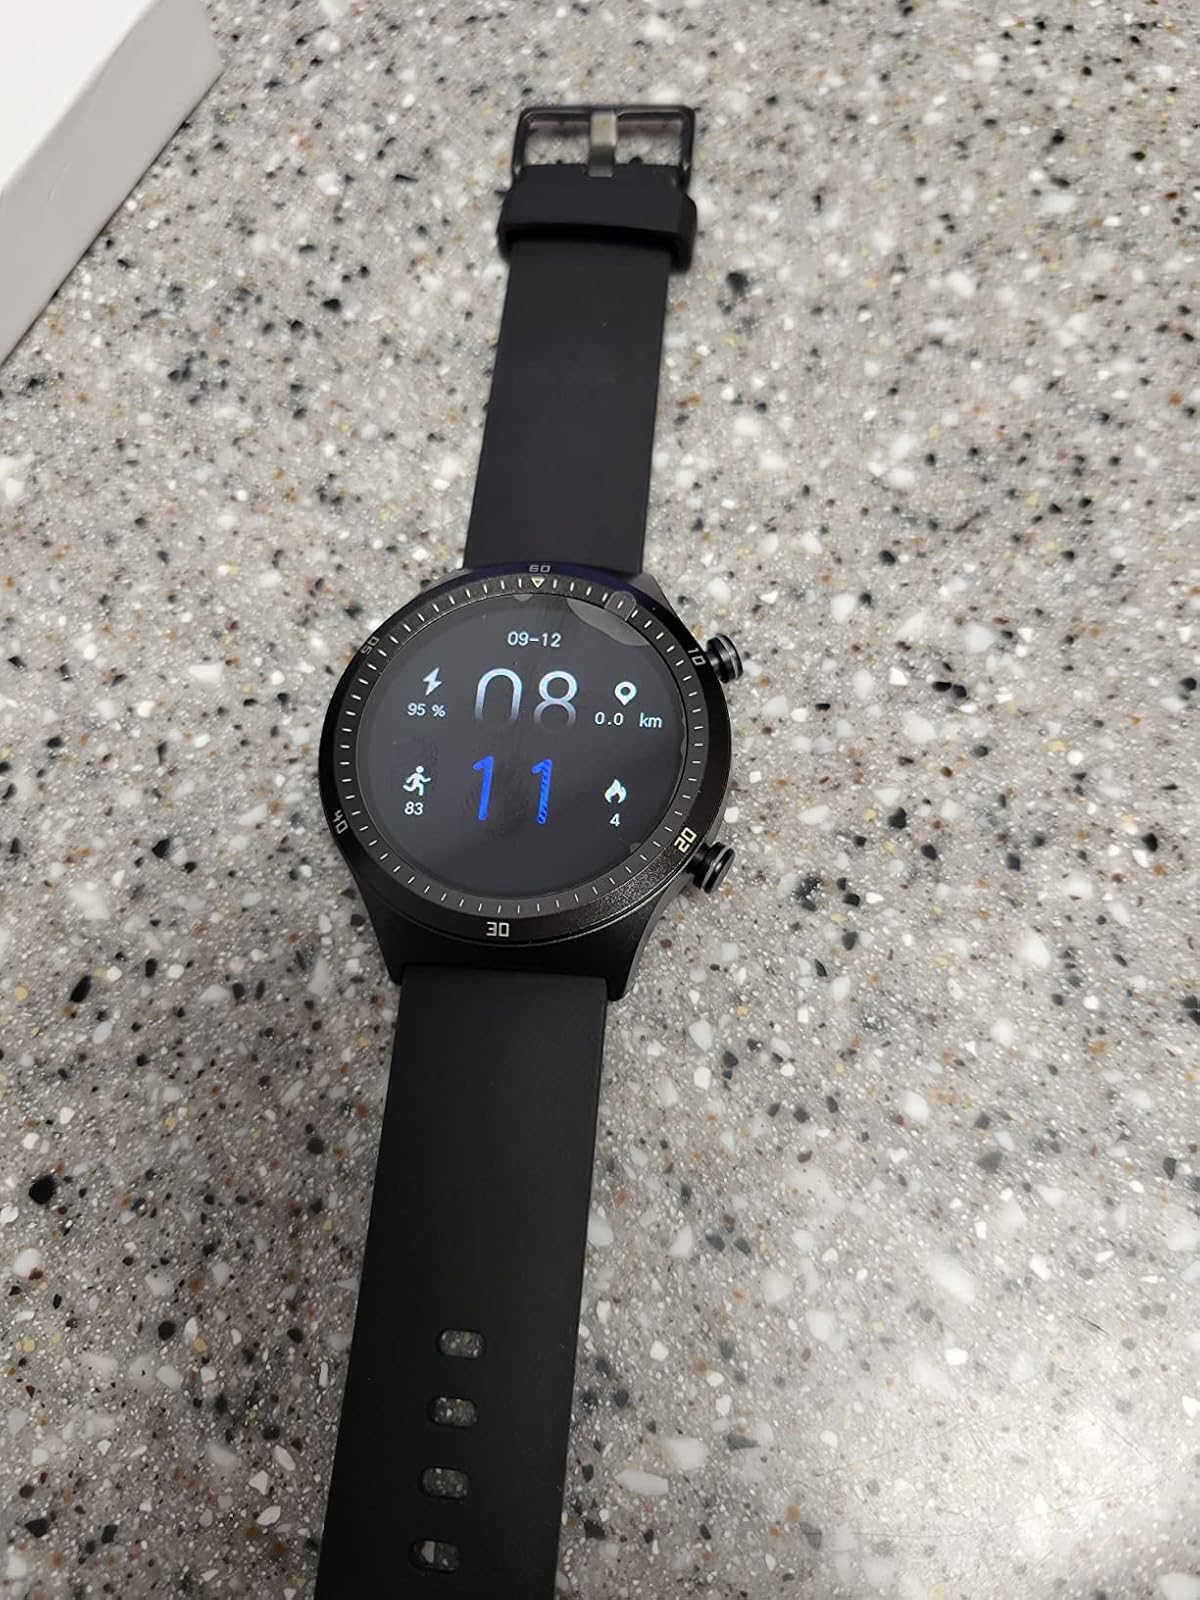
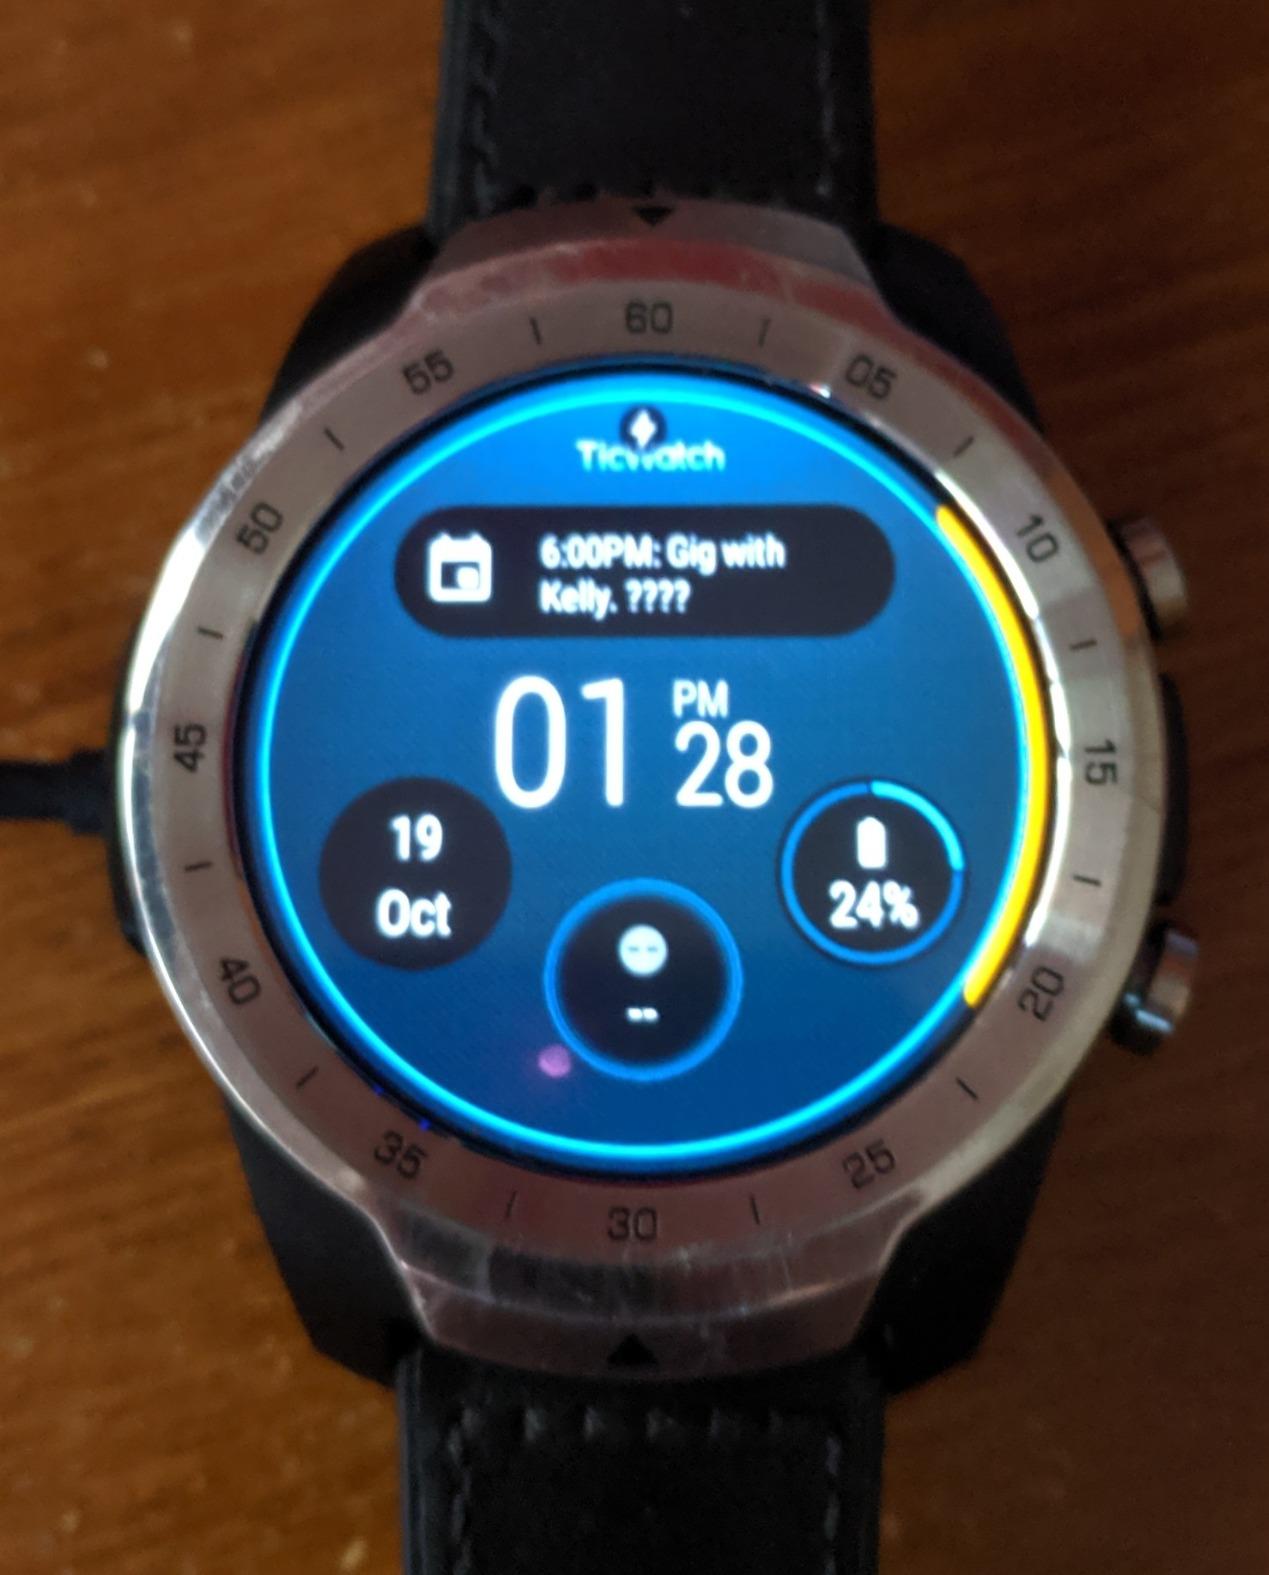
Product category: smartwatch
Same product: no